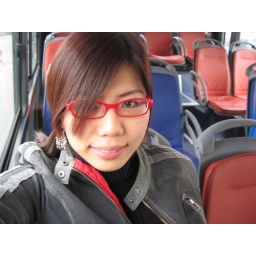
A girl in the bus